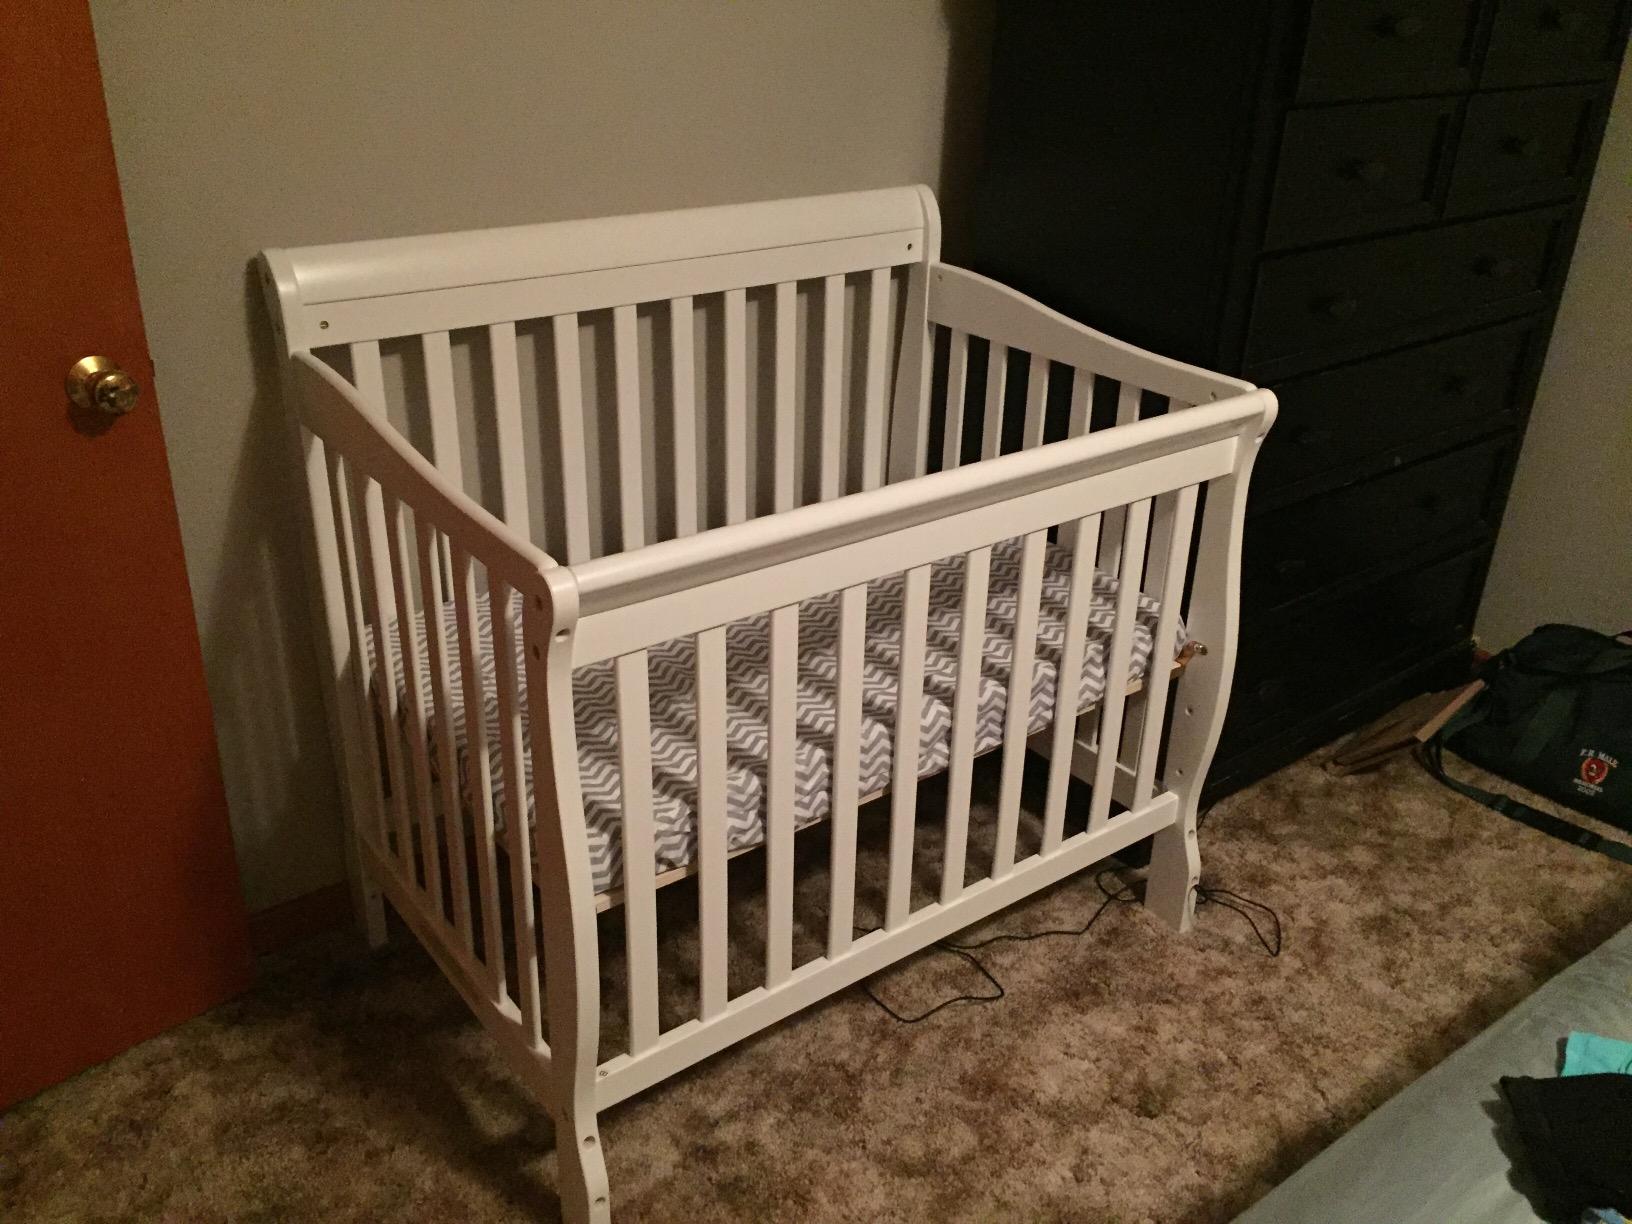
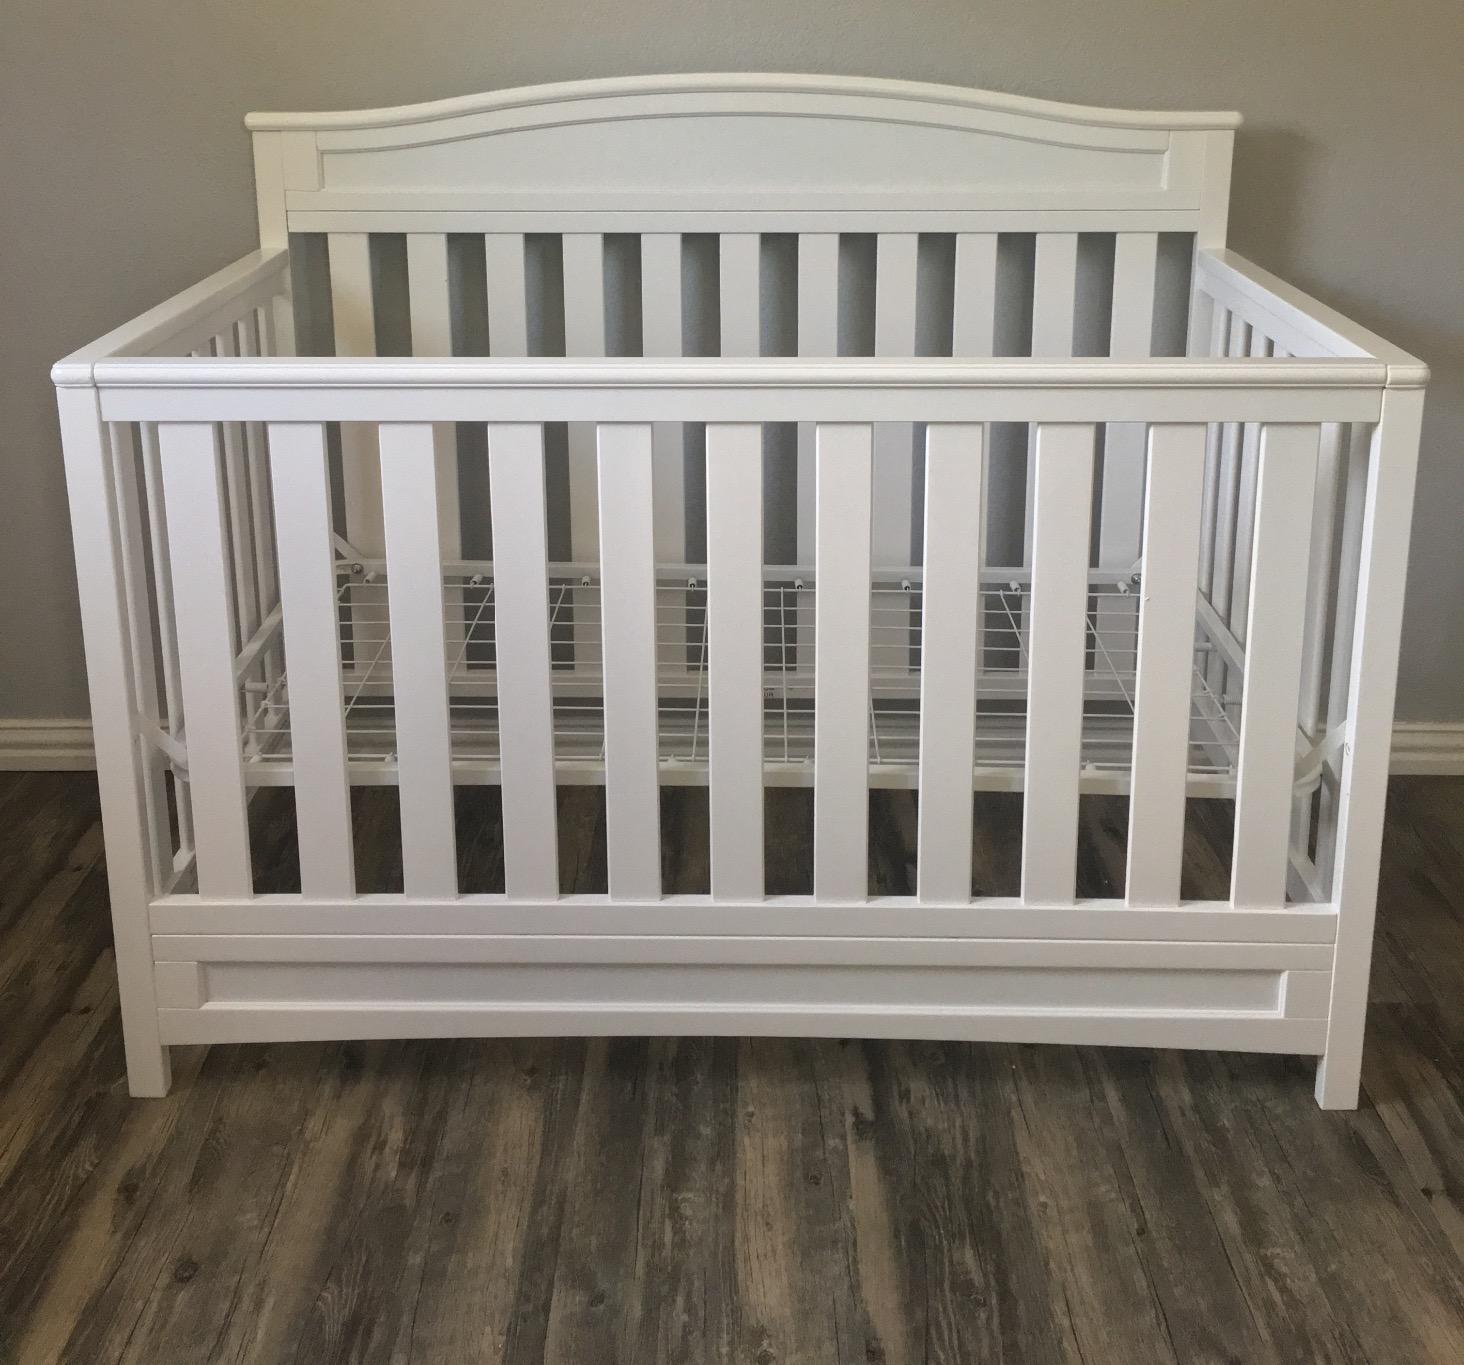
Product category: products_crib
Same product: no